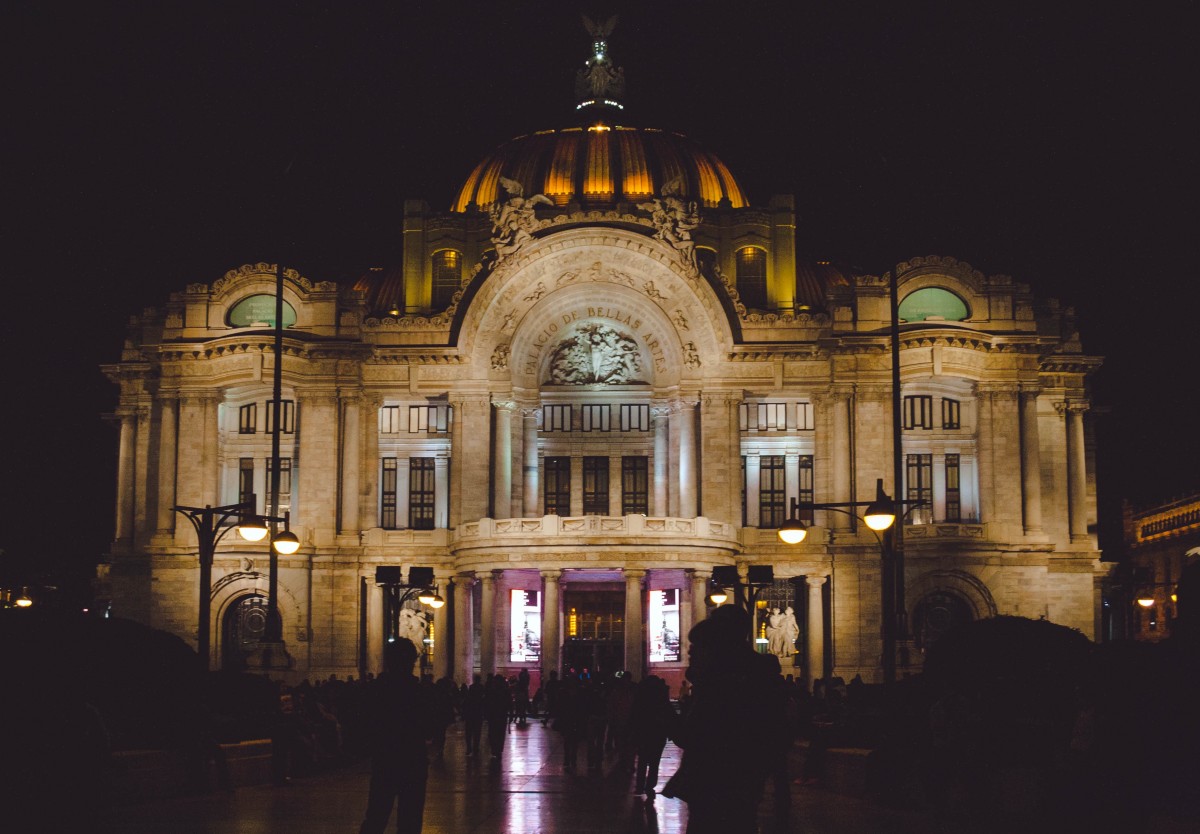
Tags: building, cityscape, evening, reflection, landmark, church, cathedral, place of worship, basilica